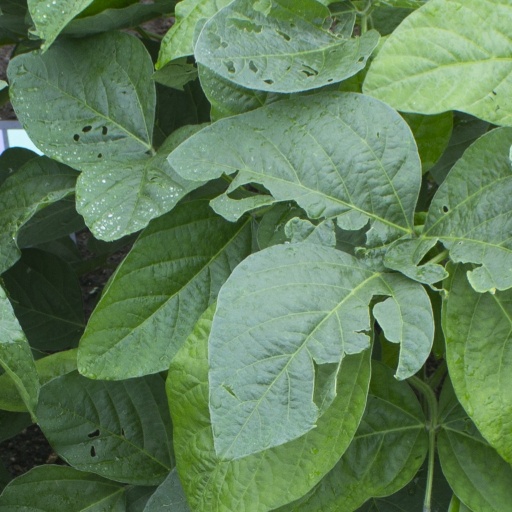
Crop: soybean